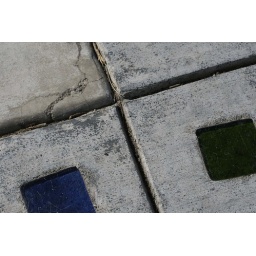
ground outside the flower conservatory in san fran's golden gate park